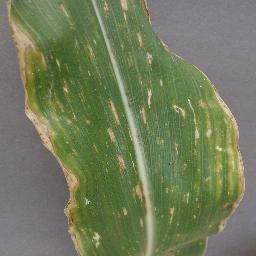
Label: Corn___Cercospora_leaf_spot Gray_leaf_spot